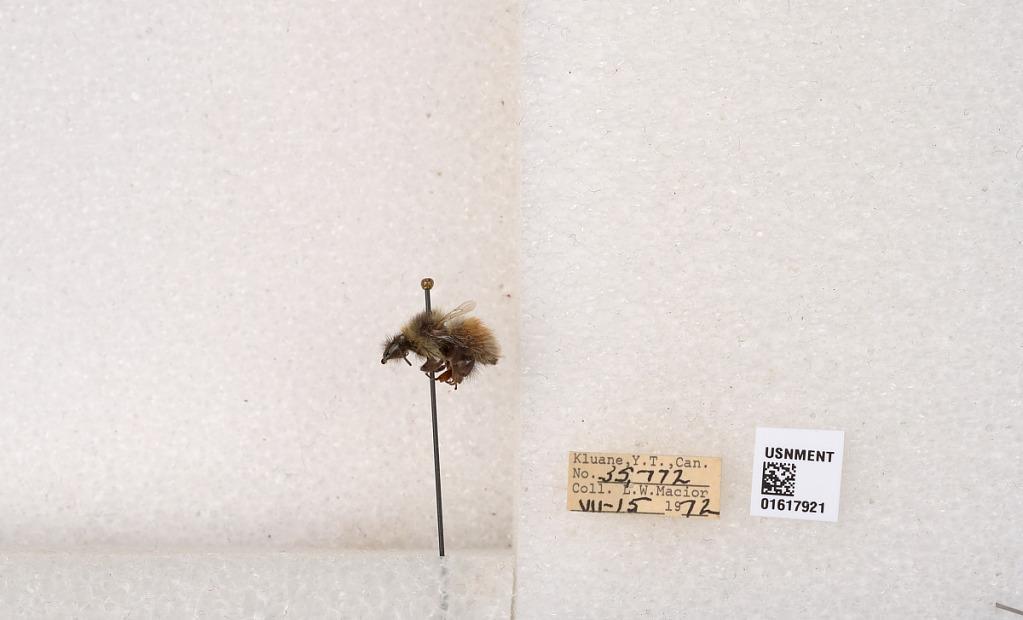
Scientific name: Bombus (Pyrobombus) sylvicola Kirby
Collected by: L. Macior
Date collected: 1972-7-15
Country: Canada
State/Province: Yukon Teritory
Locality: Kluane National Park and Reserve
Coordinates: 60.7493, -139.504